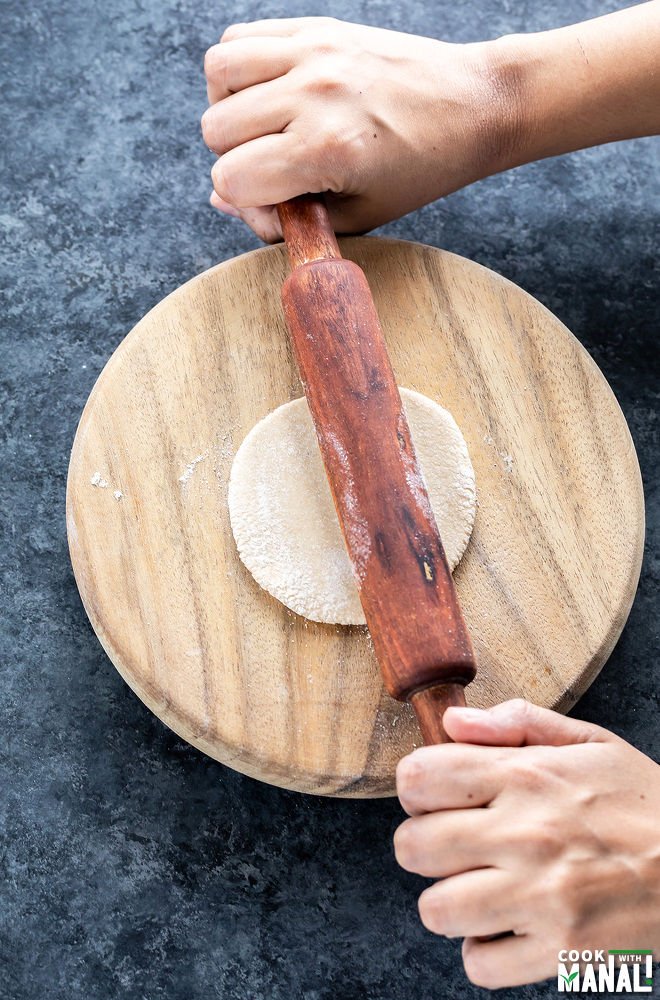
Dish: chapati